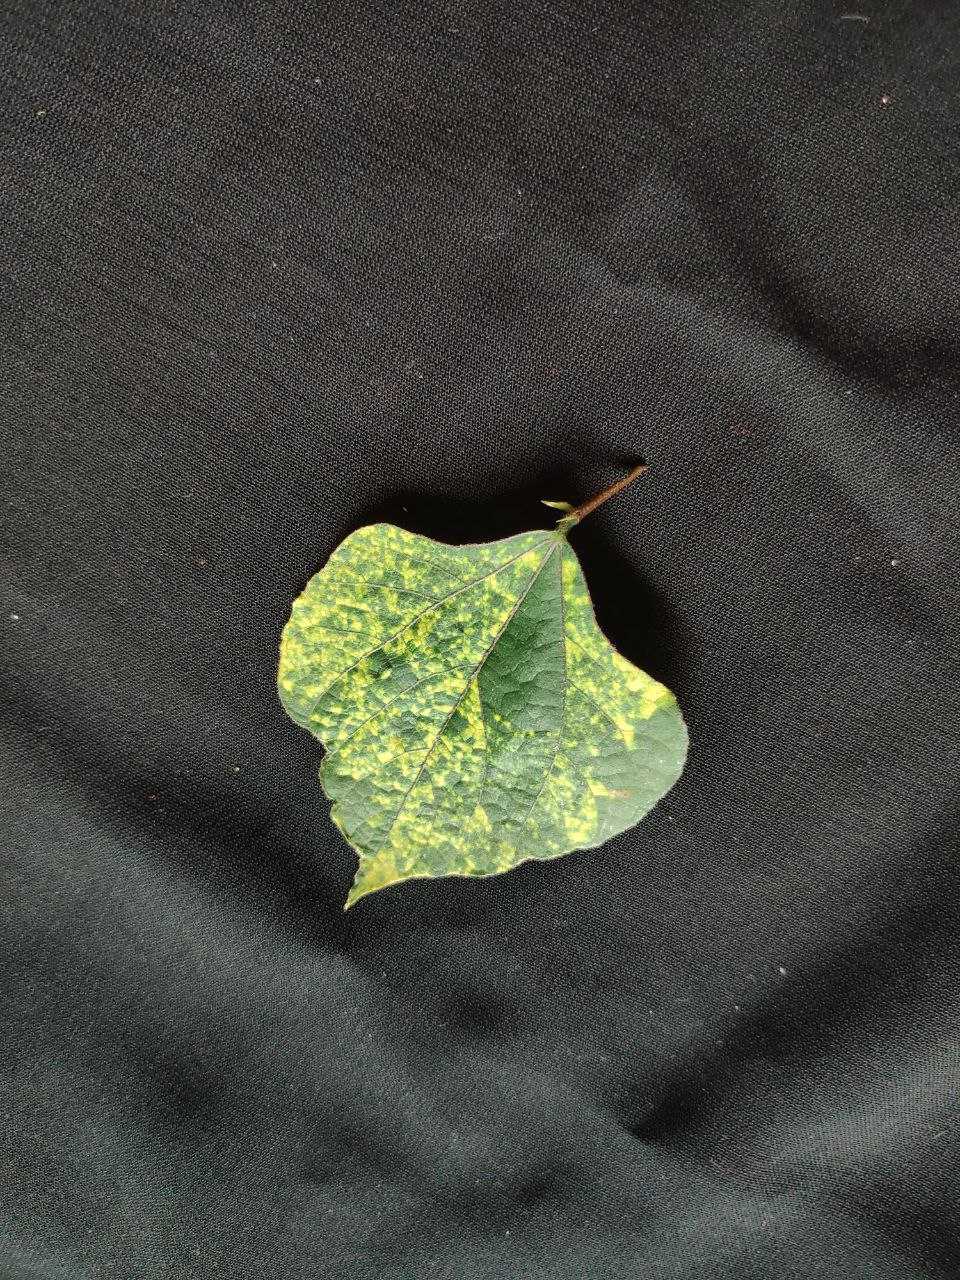
Crop: bean
Leaf condition: Mosaic Virus